Revanchism

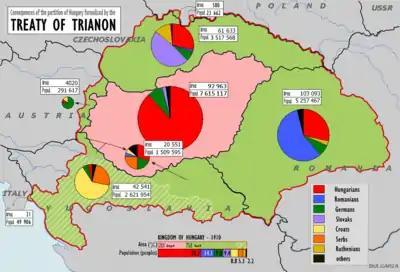
The Treaty of Trianon: Kingdom of Hungary lost 72% of its land and 3.3 million people of Hungarian ethnicity.

Revanchism (from "revanche", "revenge") is a policy or political doctrine aimed at a revenge or the reversal of the losses incurred in previous political or military defeats, most commonly, the incurred territorial losses. The term, "revanchism" originated in 1870s France in the aftermath of the Franco-Prussian War among nationalists who wanted to avenge the French defeat and reclaim the lost territories of Alsace-Lorraine.